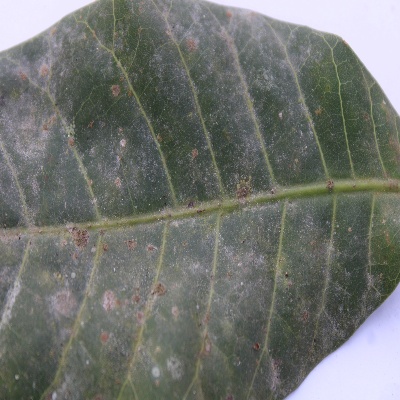
Crop: Cashew
Condition: red rust